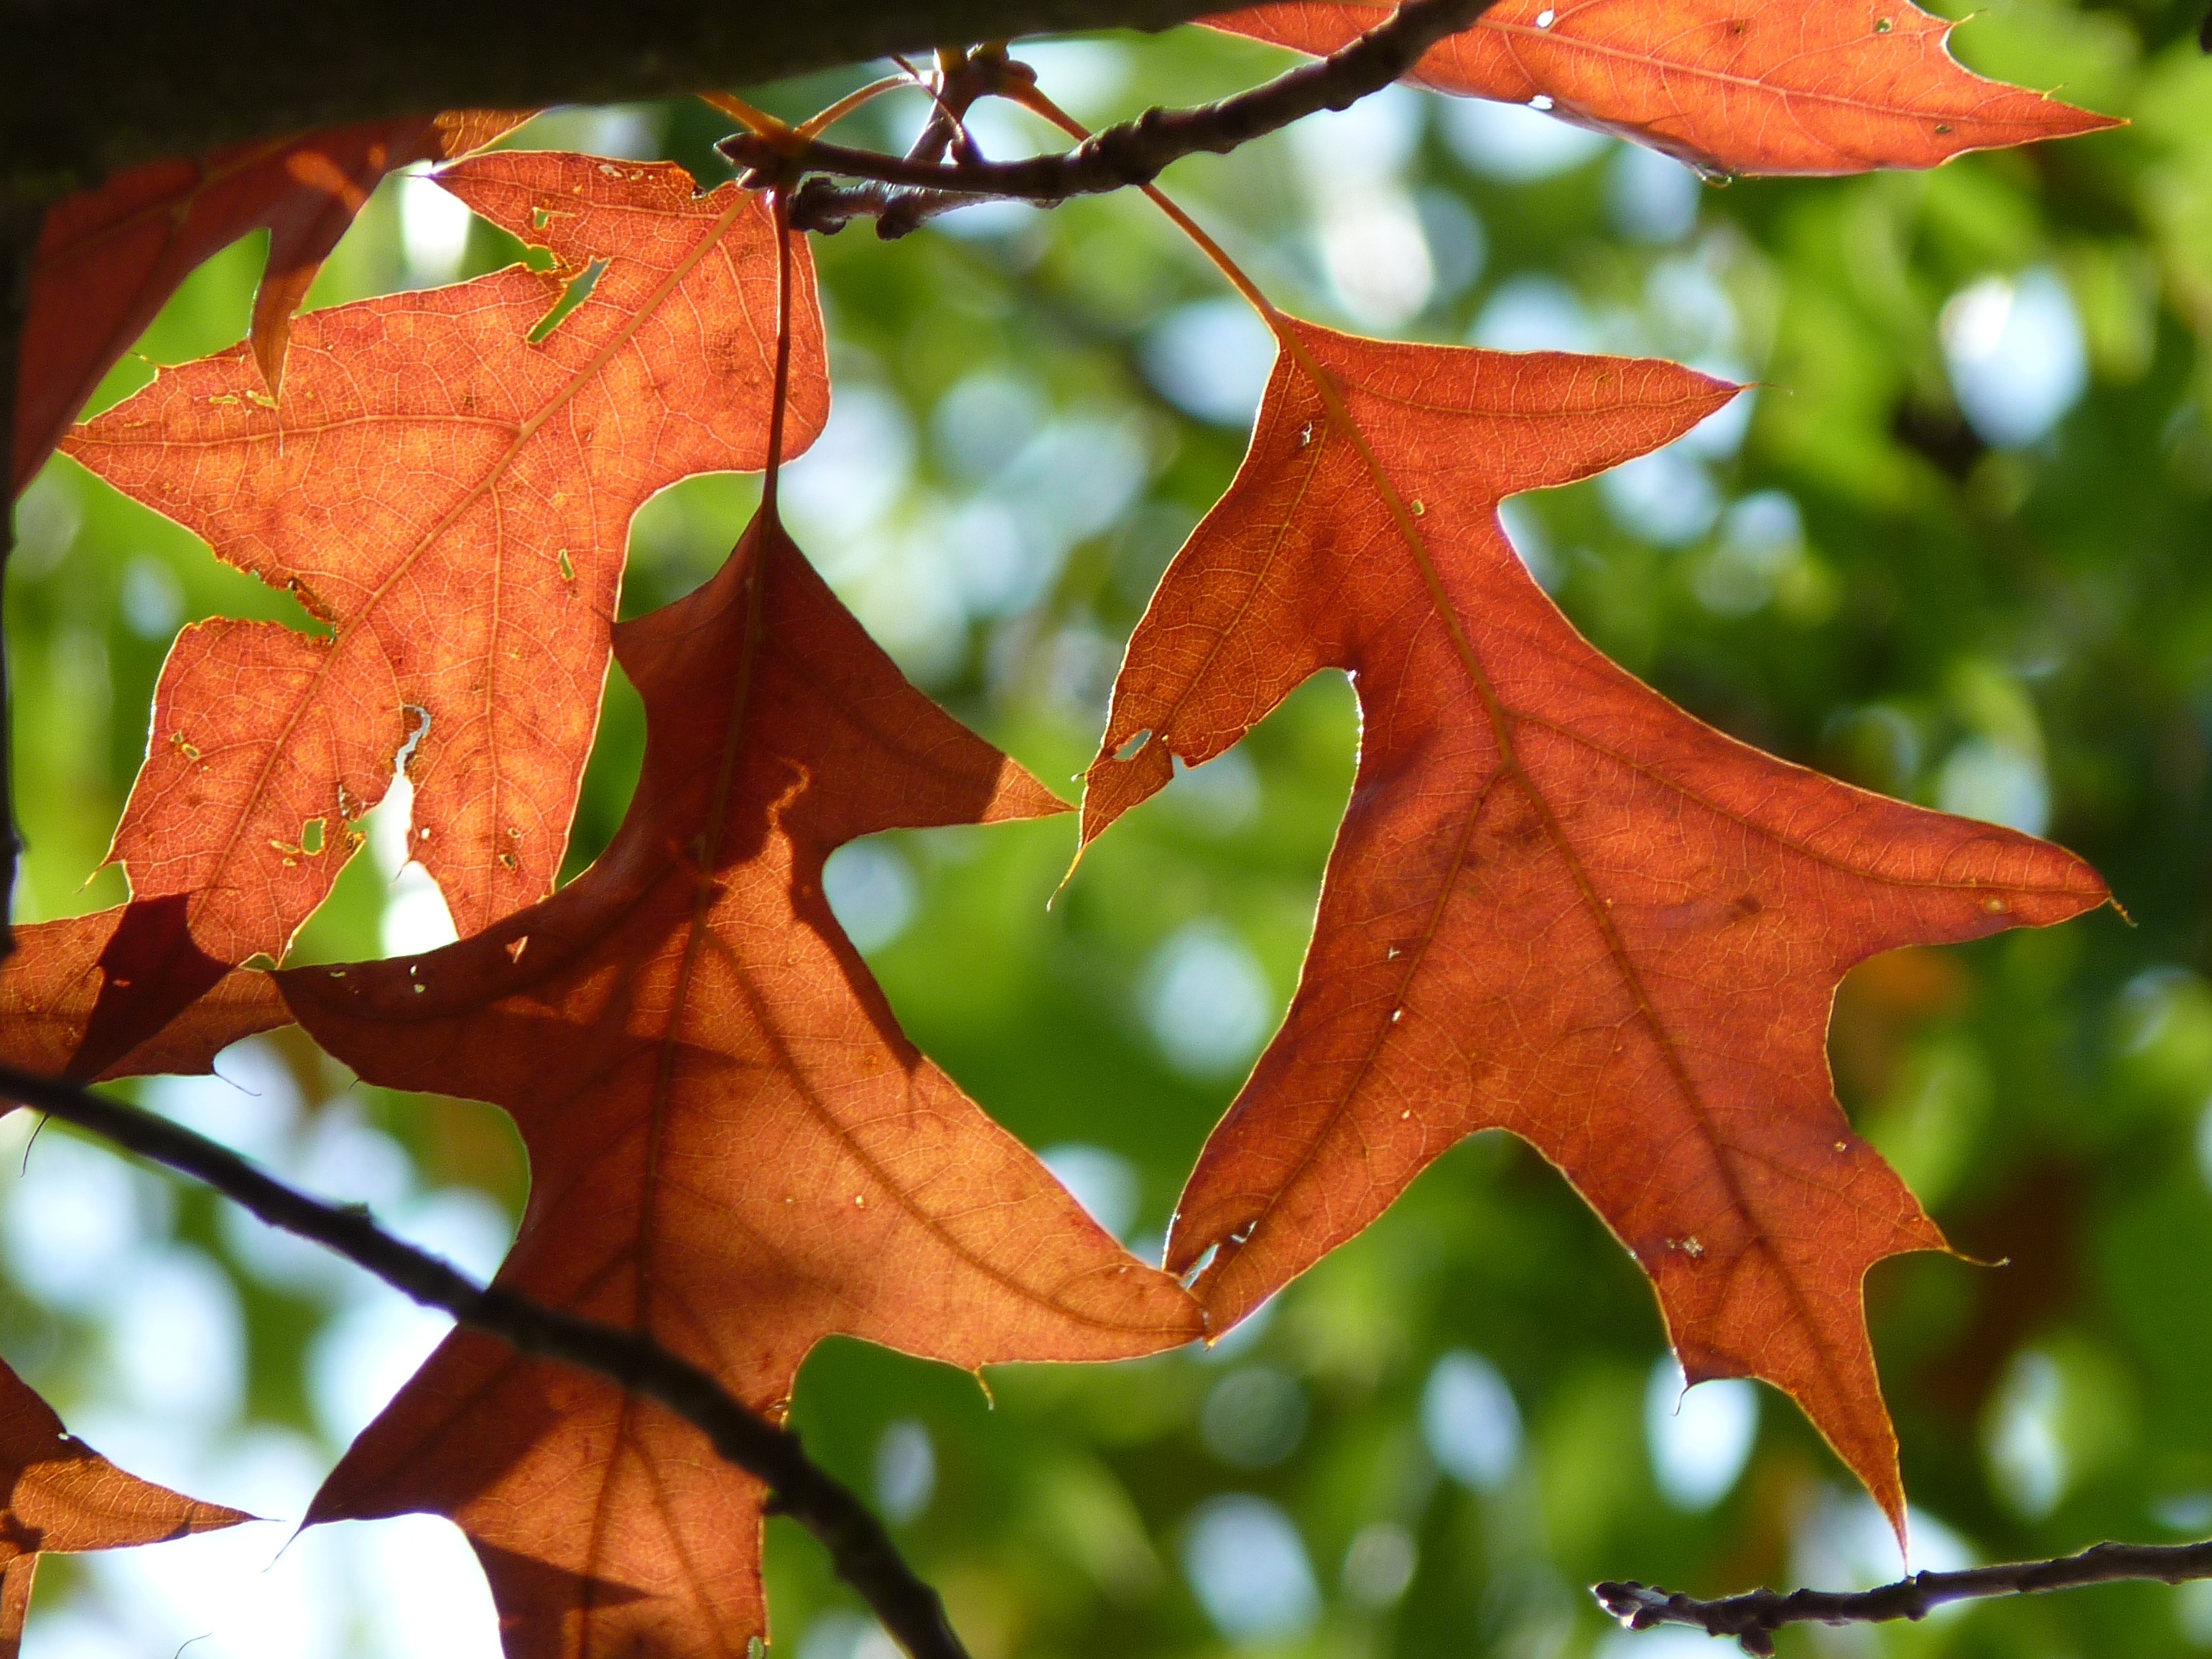
tree, nature, branch, plant, leaf, red, autumn, botany, season, maple tree, maple leaf, leaves, shrub, deciduous, red oak, fall color, fall foliage, flowering plant, woody plant, land plant